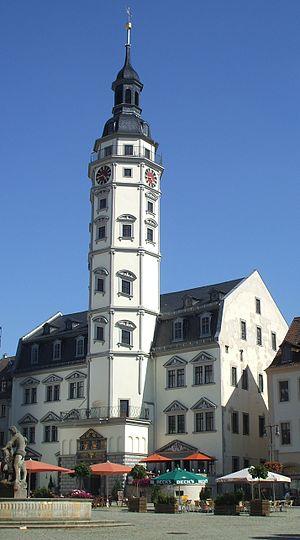
Gera est une ville allemande de Thuringe. Célèbre pour ses draps dès le Moyen Âge, Gera a été un centre important de l'industrie textile au XIXᵉ siècle. Capitale de la principauté de Reuss à partir de 1848, ville industrielle importante de la RDA, Gera peine à se reconvertir et a perdu 20 % de sa population depuis 1990.